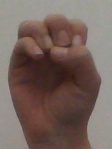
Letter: ha